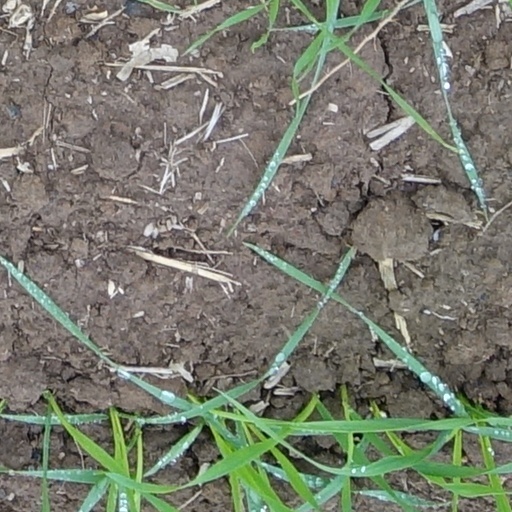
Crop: wheat